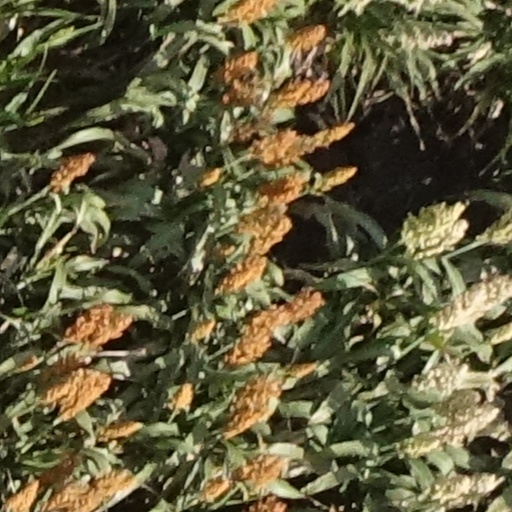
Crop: sorghum